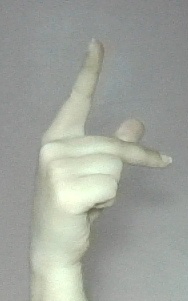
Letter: dha